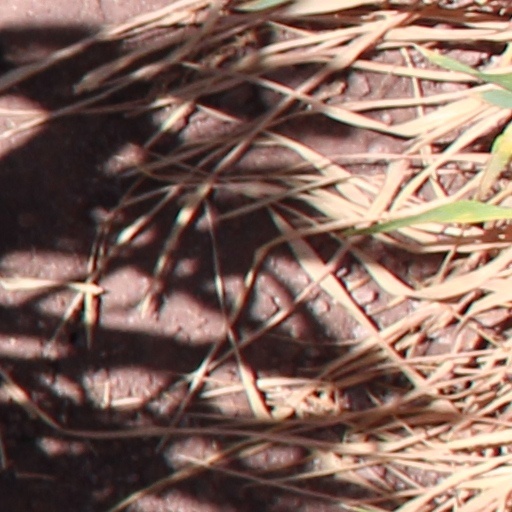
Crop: wheat